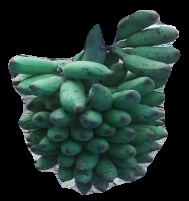
Variety: elakki-bale
Grade: grade3